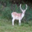
Label: deer